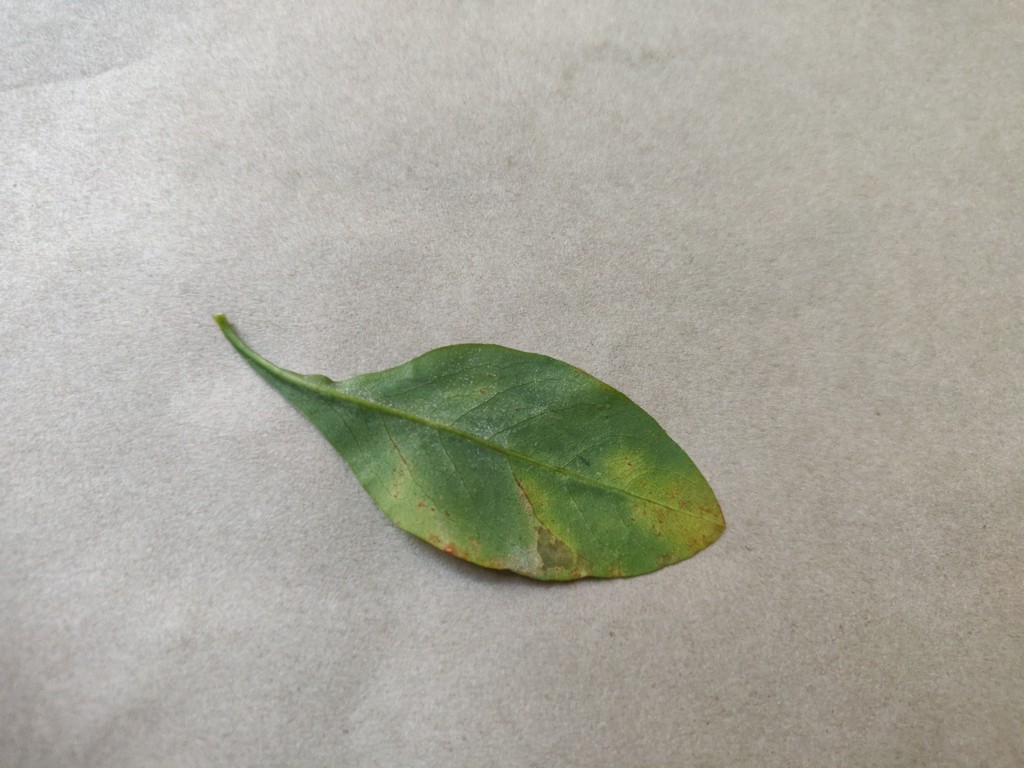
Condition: Unhealthy
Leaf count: single
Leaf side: back